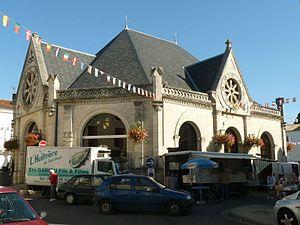
marché et halle de Montendre (17), France.
Montendre est une commune du sud-ouest de la France, située dans le département de la Charente-Maritime. Ses habitants sont appelés les Montendrais et les Montendraises.